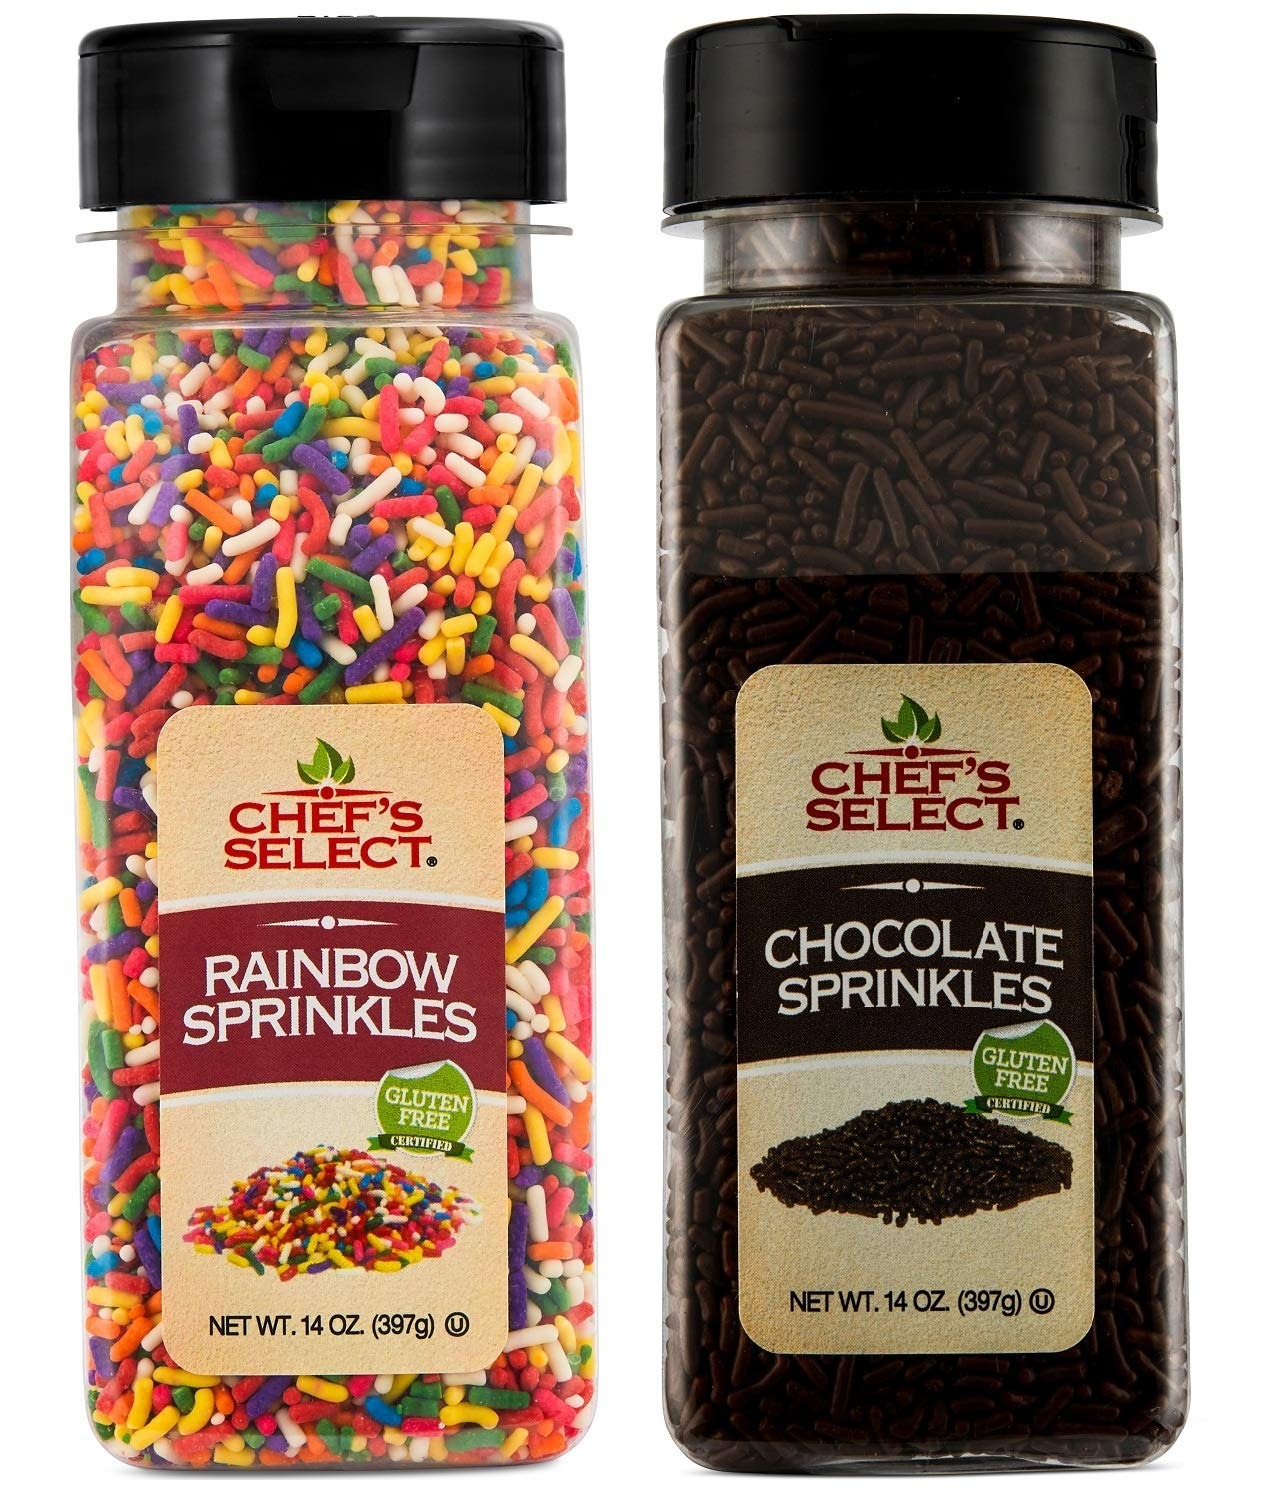
Item Name: Chefs Select Decorative Rainbow and Chocolate Sprinkles Variety Pack -14oz
Value: 14.0
Unit: Ounce

Price: 29.44